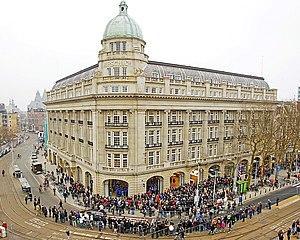
Le Kleine-Gartmanplantsoen est à la fois une place et un espace vert du centre d'Amsterdam. Il fait office de liaison entre Leidseplein, l'une des principales places de la ville, et le Weteringschans. L'espace vert à proprement parler est situé dans le prolongement du Lijnbaansgracht, et est souvent considéré à tort comme le prolongement de Leidseplein. Au numéro 2 de la place se trouve l'ancien siège du magazine de mode Hirsch & Cie, qui abrite aujourd'hui le siège de Apple aux Pays-Bas, de même qu'un Apple Store sur les deux premiers étages.